Arthur Carr (cricketer)

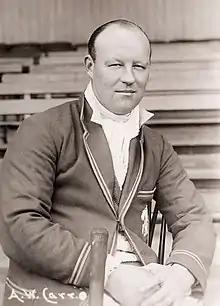

Arthur William Carr (21 May 1893 – 7 February 1963) was an English cricketer. He played for the Nottinghamshire County Cricket Club and the English cricket team, captaining both sides.